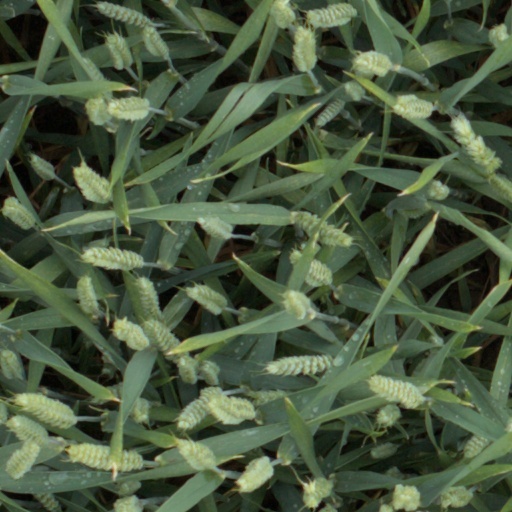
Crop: wheat